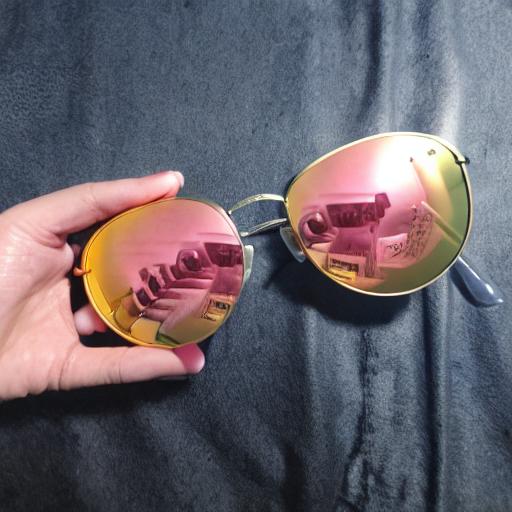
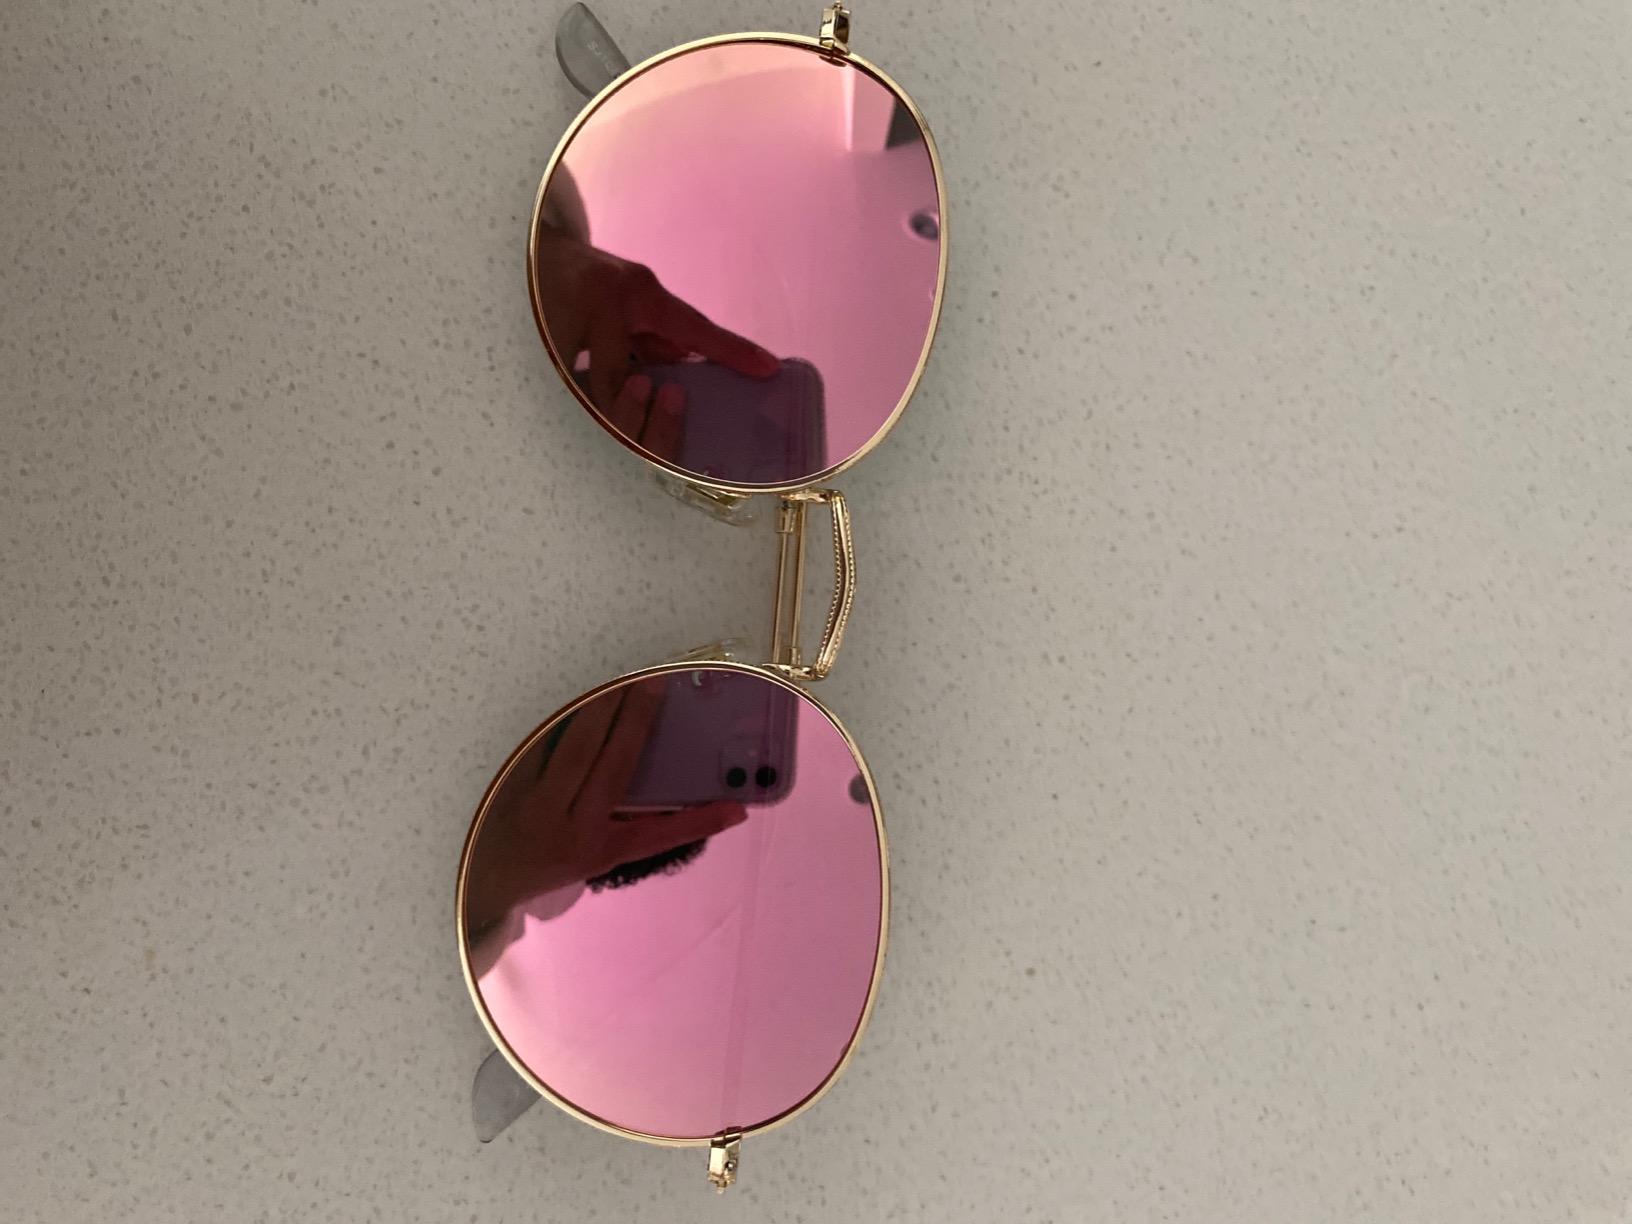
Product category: accessories_sunglasses
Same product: no